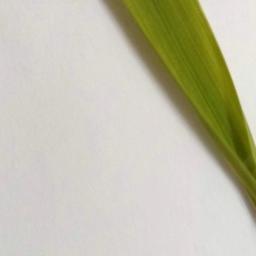
Label: Rice___Healthy